Sawanakayama Station

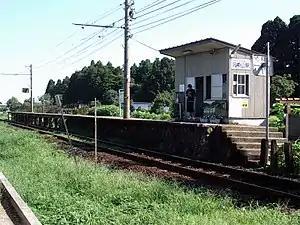
Sawanakayama Station in August 2008

is a railway station in the town of Tateyama, Toyama, Japan, operated by the private railway operator Toyama Chihō Railway.